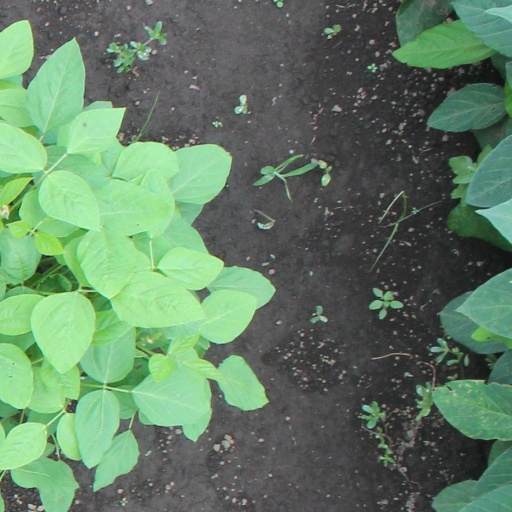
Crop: soybean